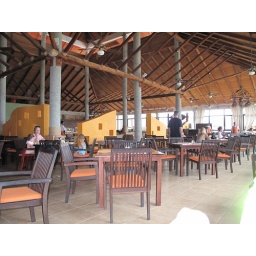
The lunch buffet by the ocean and the steak house at night time. Beautiful views!